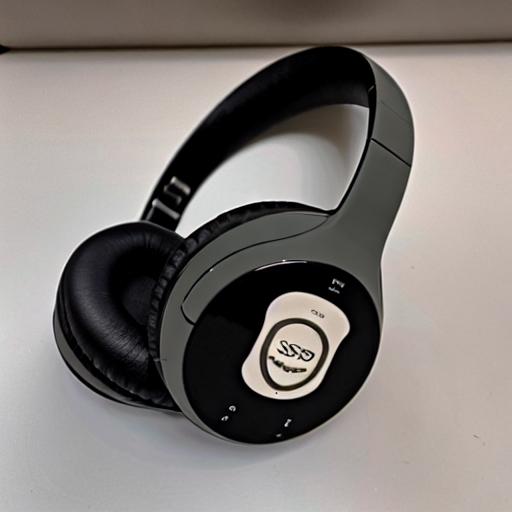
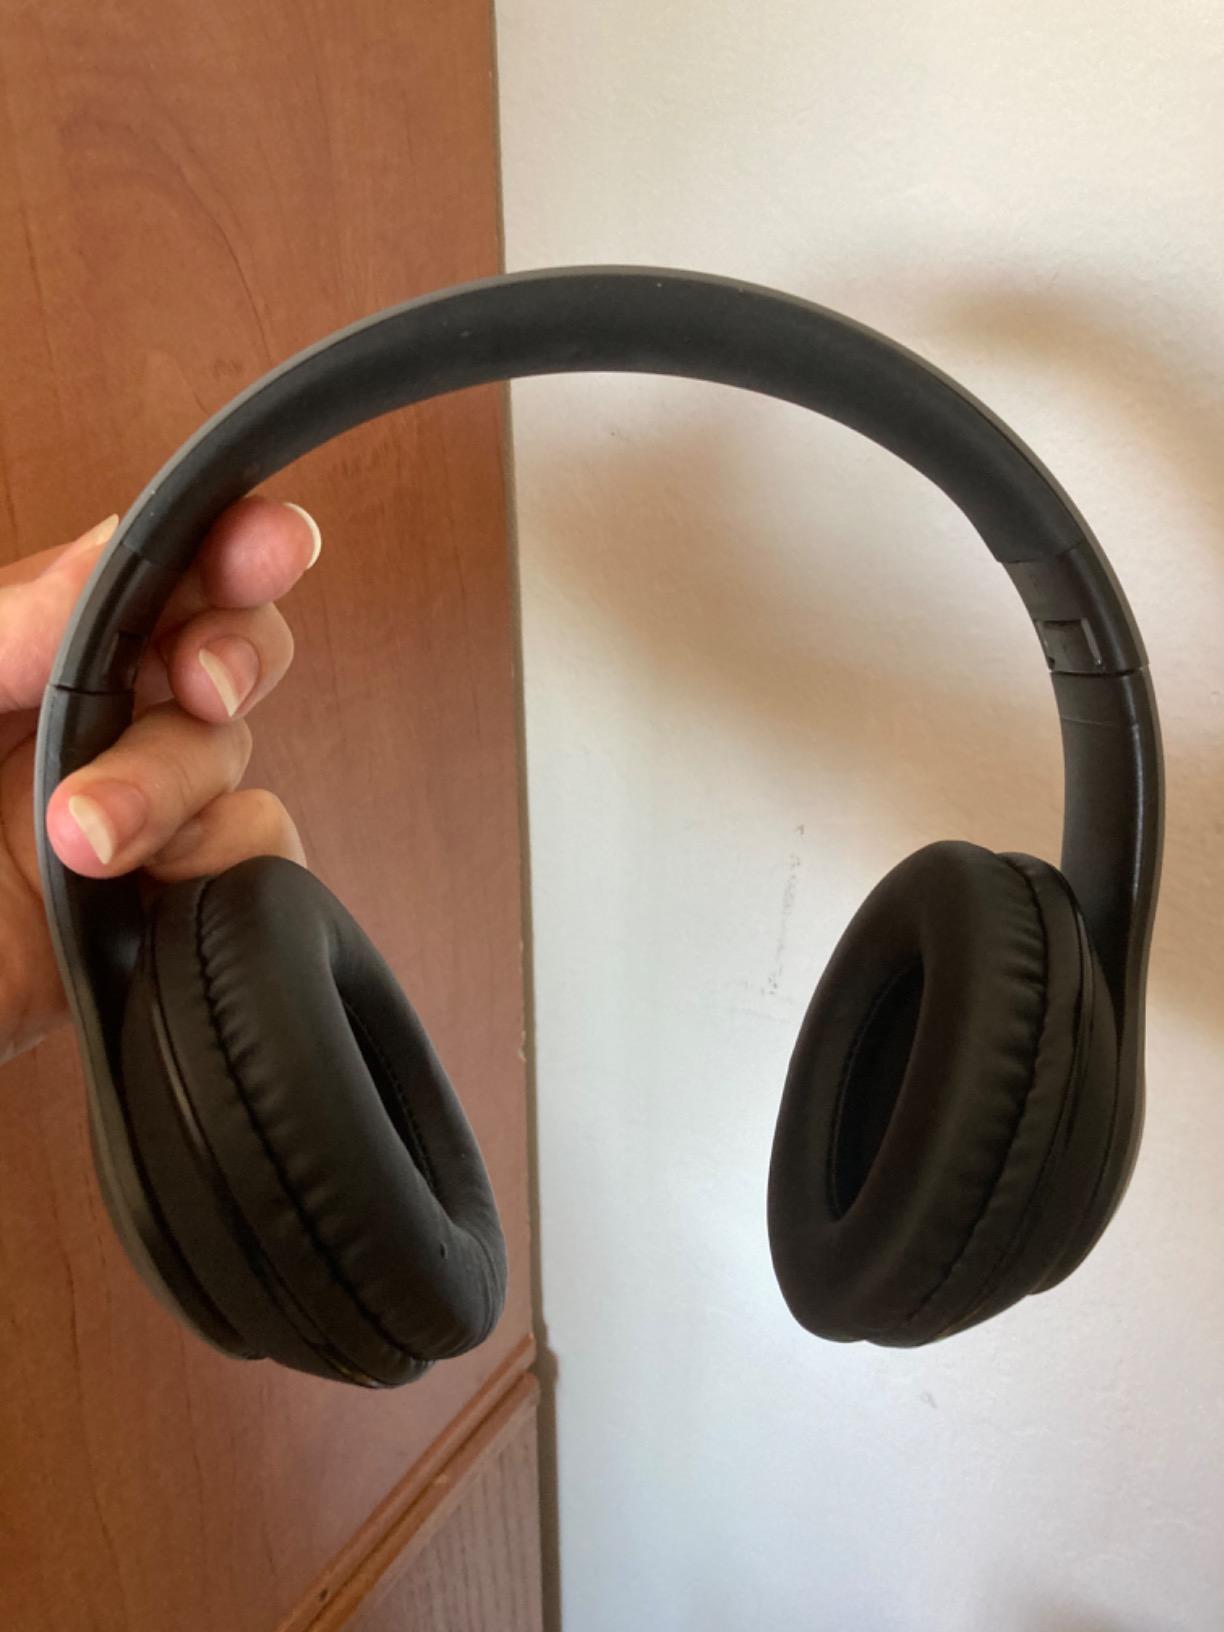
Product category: headphones
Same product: no